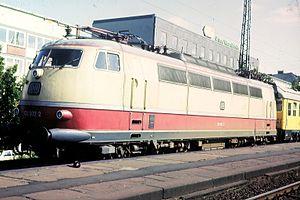
L’Exposition Internationale du Transport 65 dite IVA 65 est une Exposition dite » Spécialisée » reconnue par le Bureau International des Expositions qui s’est tenue du 25 juin au 3 octobre 1965 dans le Parc national de la forêt Bavaroise, à Munich.
Le Blauer Enzian était un train Trans-Europ-Express reliant Hambourg à Munich et l'Autriche de 1965 à 1979. Il tient son nom de la gentiane bleue